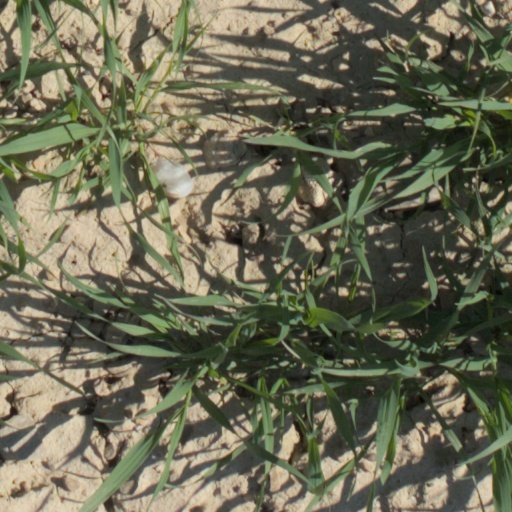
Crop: wheat